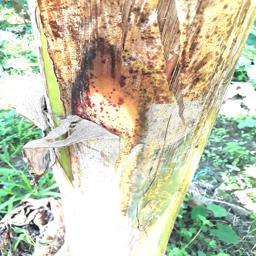
Label: PSEUDOSTEM WEEVIL